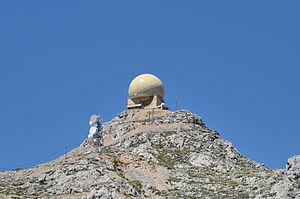
Radar Lanza est un radar aéronautique militaire fabriqué par Indra Sistemas en Espagne.